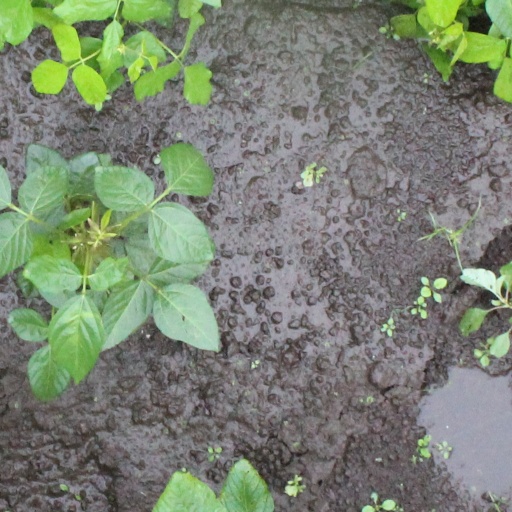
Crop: soybean